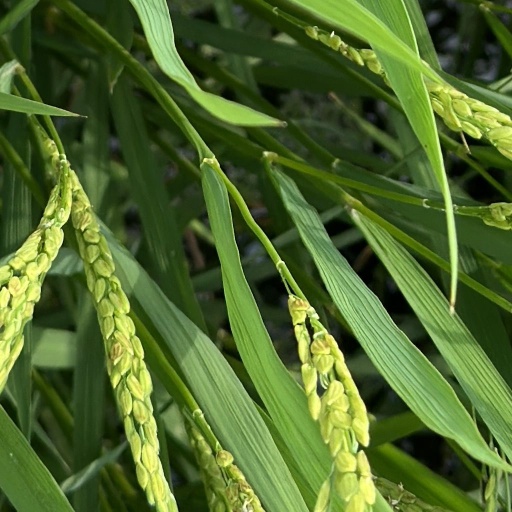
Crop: rice